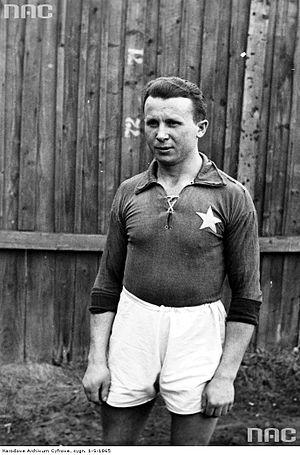
Antoni Andrzej Łyko fut un joueur de football polonais.